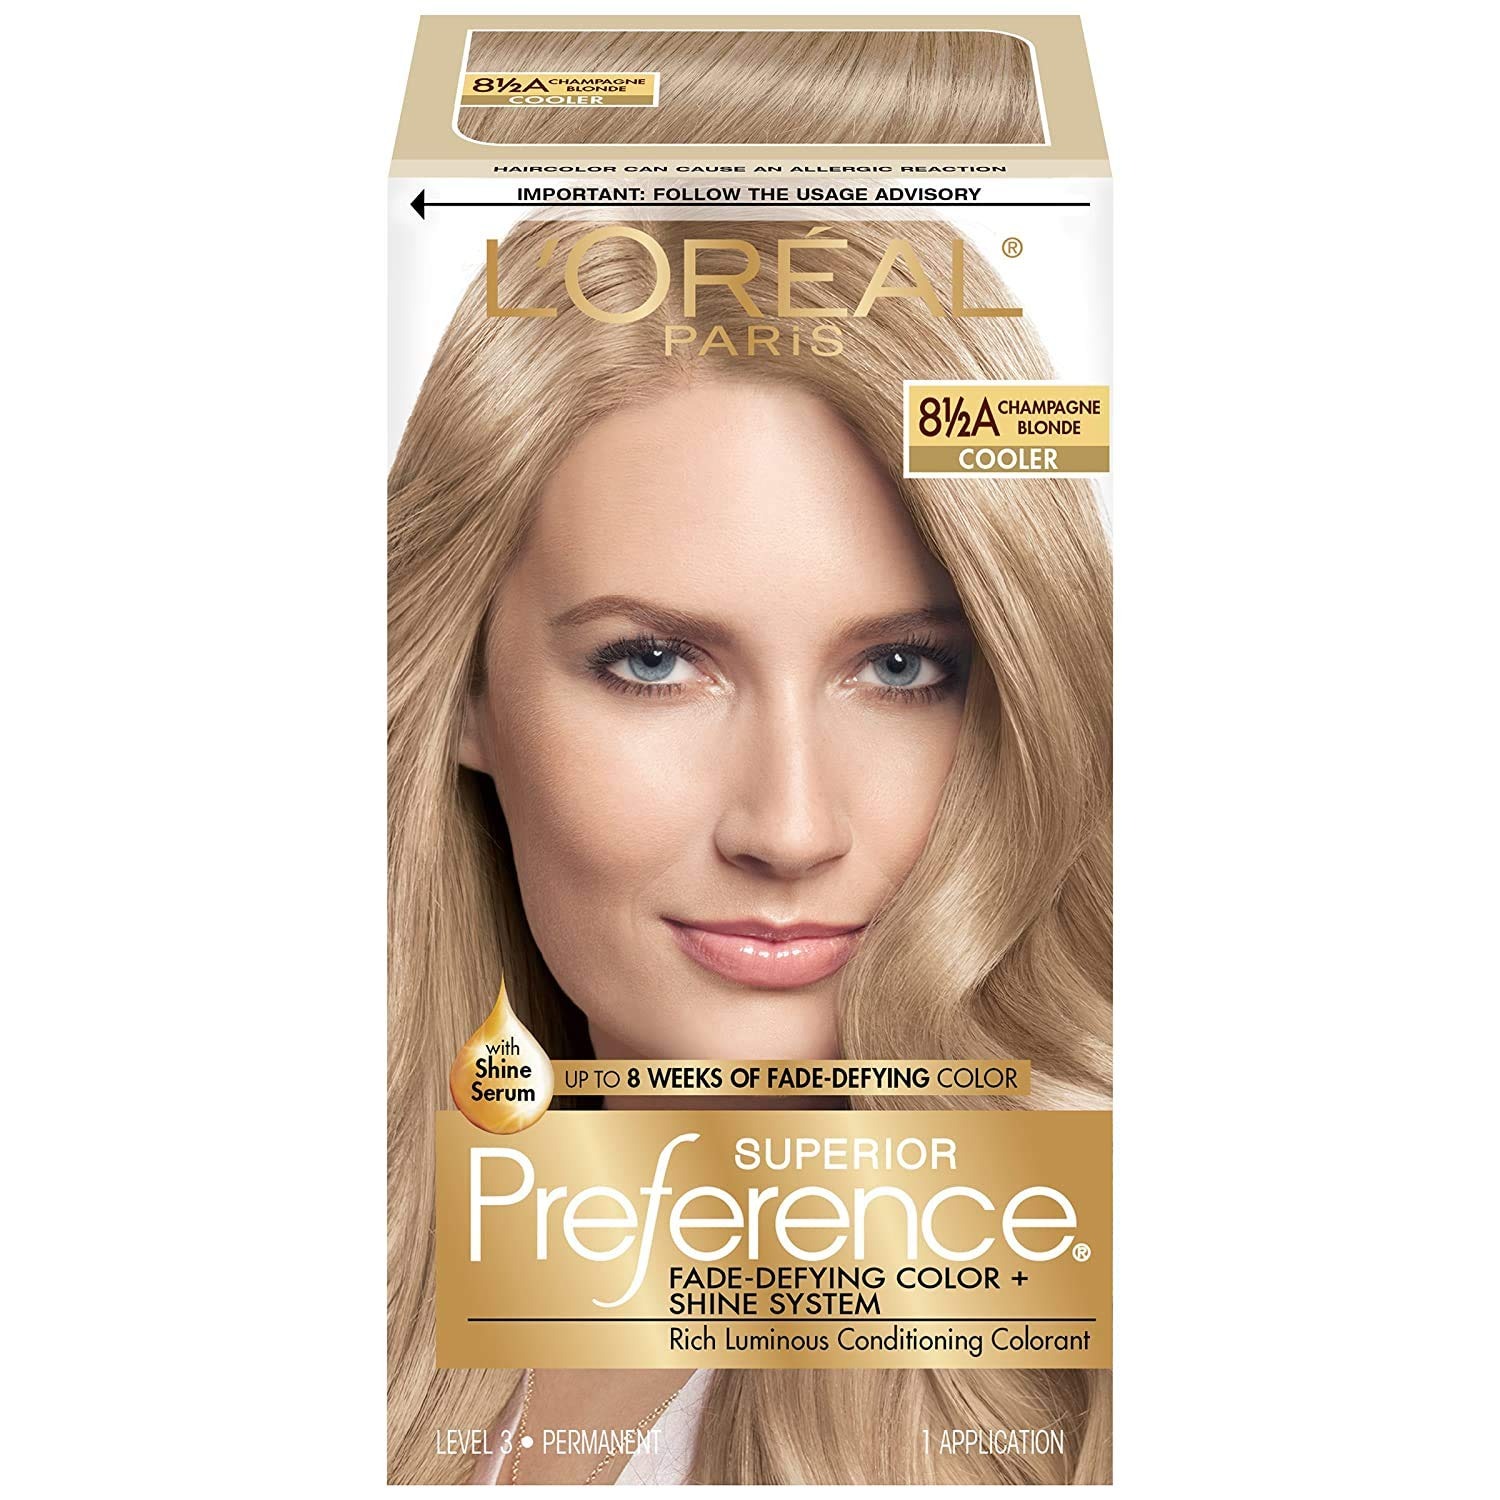
Item Name: L’Oreal ParisPreference #8.5A Champaigne Blonde, 1 ct
Bullet Point 1: Luminous, long-lasting color with superior shine
Bullet Point 2: Balanced shades that are always true and translucent
Bullet Point 3: Enhanced with a new shine-extending concentrate that helps seal in first-day color and shine
Bullet Point 4: Please read all label information on delivery
Value: 1.0
Unit: each

Price: 24.38